Torcy-le-Grand, Aube

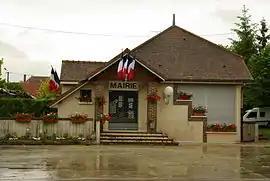
Town hall

Torcy-le-Grand is a commune in the Aube department in north-central France.